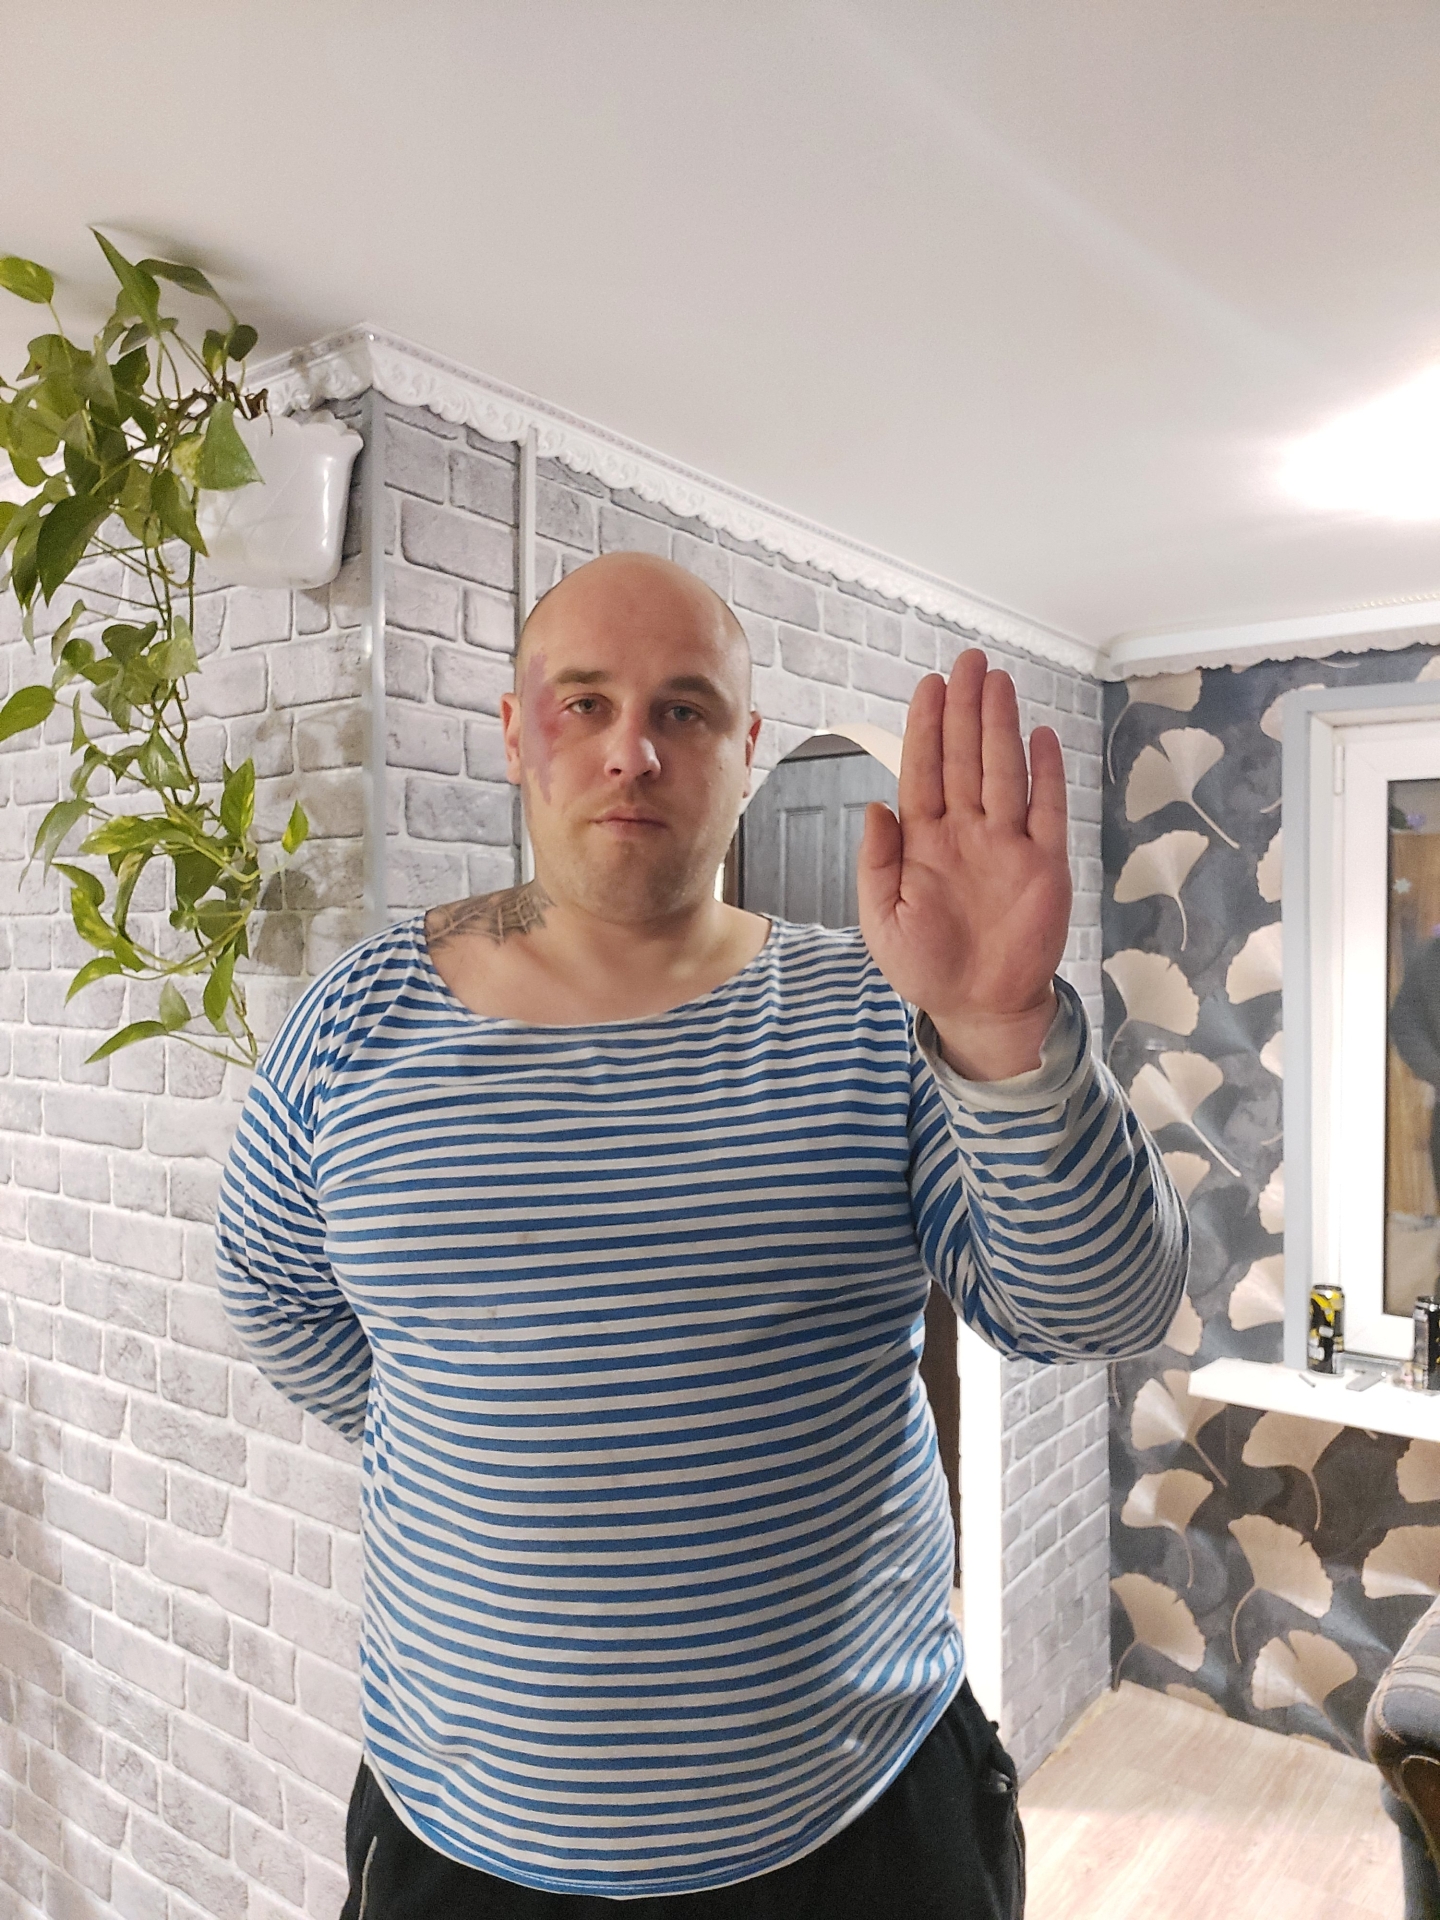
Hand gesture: stop